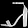
Label: Sandal